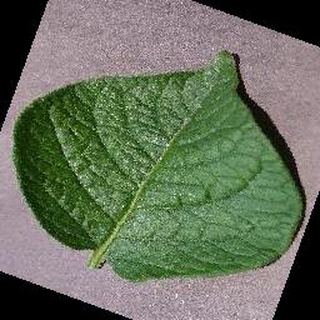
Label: healthy_potato